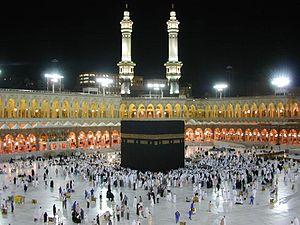
La Kaaba, Ka'ba ou Ka'aba est le lieu le plus sacré de l'islam, situé dans l'enceinte du Masjid al-Haram à La Mecque. Les différentes graphies du terme sont des transcriptions approximatives de l’arabe الكعبة, mot qui signifie le cube. C'est tournés vers la Kaaba que les musulmans accomplissent leurs prières quotidiennes. Bâtiment pré-islamique, la Kaaba était un lieu destiné au culte d'idoles, parmi lesquelles Al-Lāt, Manat et Uzza semblent avoir été les trois divinités les plus vénérées.
Cette page est une liste de lieux considérés comme saints par différents groupes religieux. Ces lieux peuvent être considérés comme « intrinsèquement » saints ou sacrés, constituant des centres ou sites culturels, cultuels ou spirituels importants ou bien encore être le haut siège d'une religion.
Le jeûne est la privation, volontaire ou non, de nourriture, accompagnée ou pas d'une privation de boisson. Le jeûne partiel fait partie intégrante de la pratique de certaines religions.